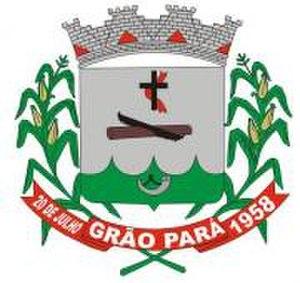
Grão Pará est une ville brésilienne du sud de l'État de Santa Catarina.